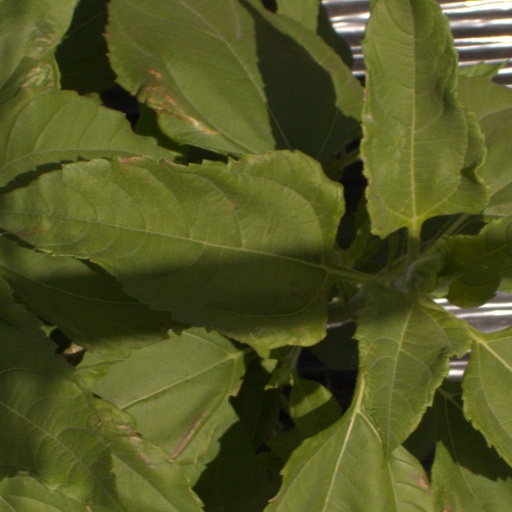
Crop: Jerusalem artichoke